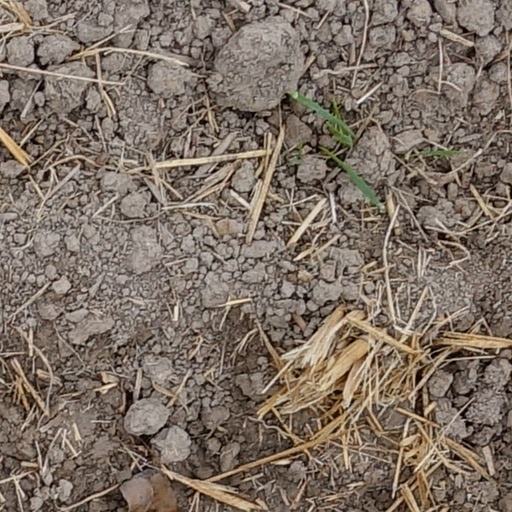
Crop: wheat